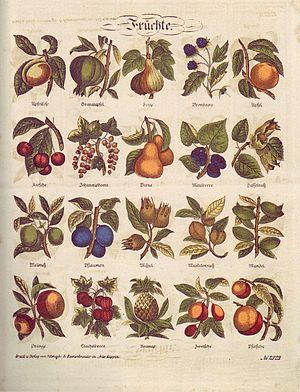
Abricotier